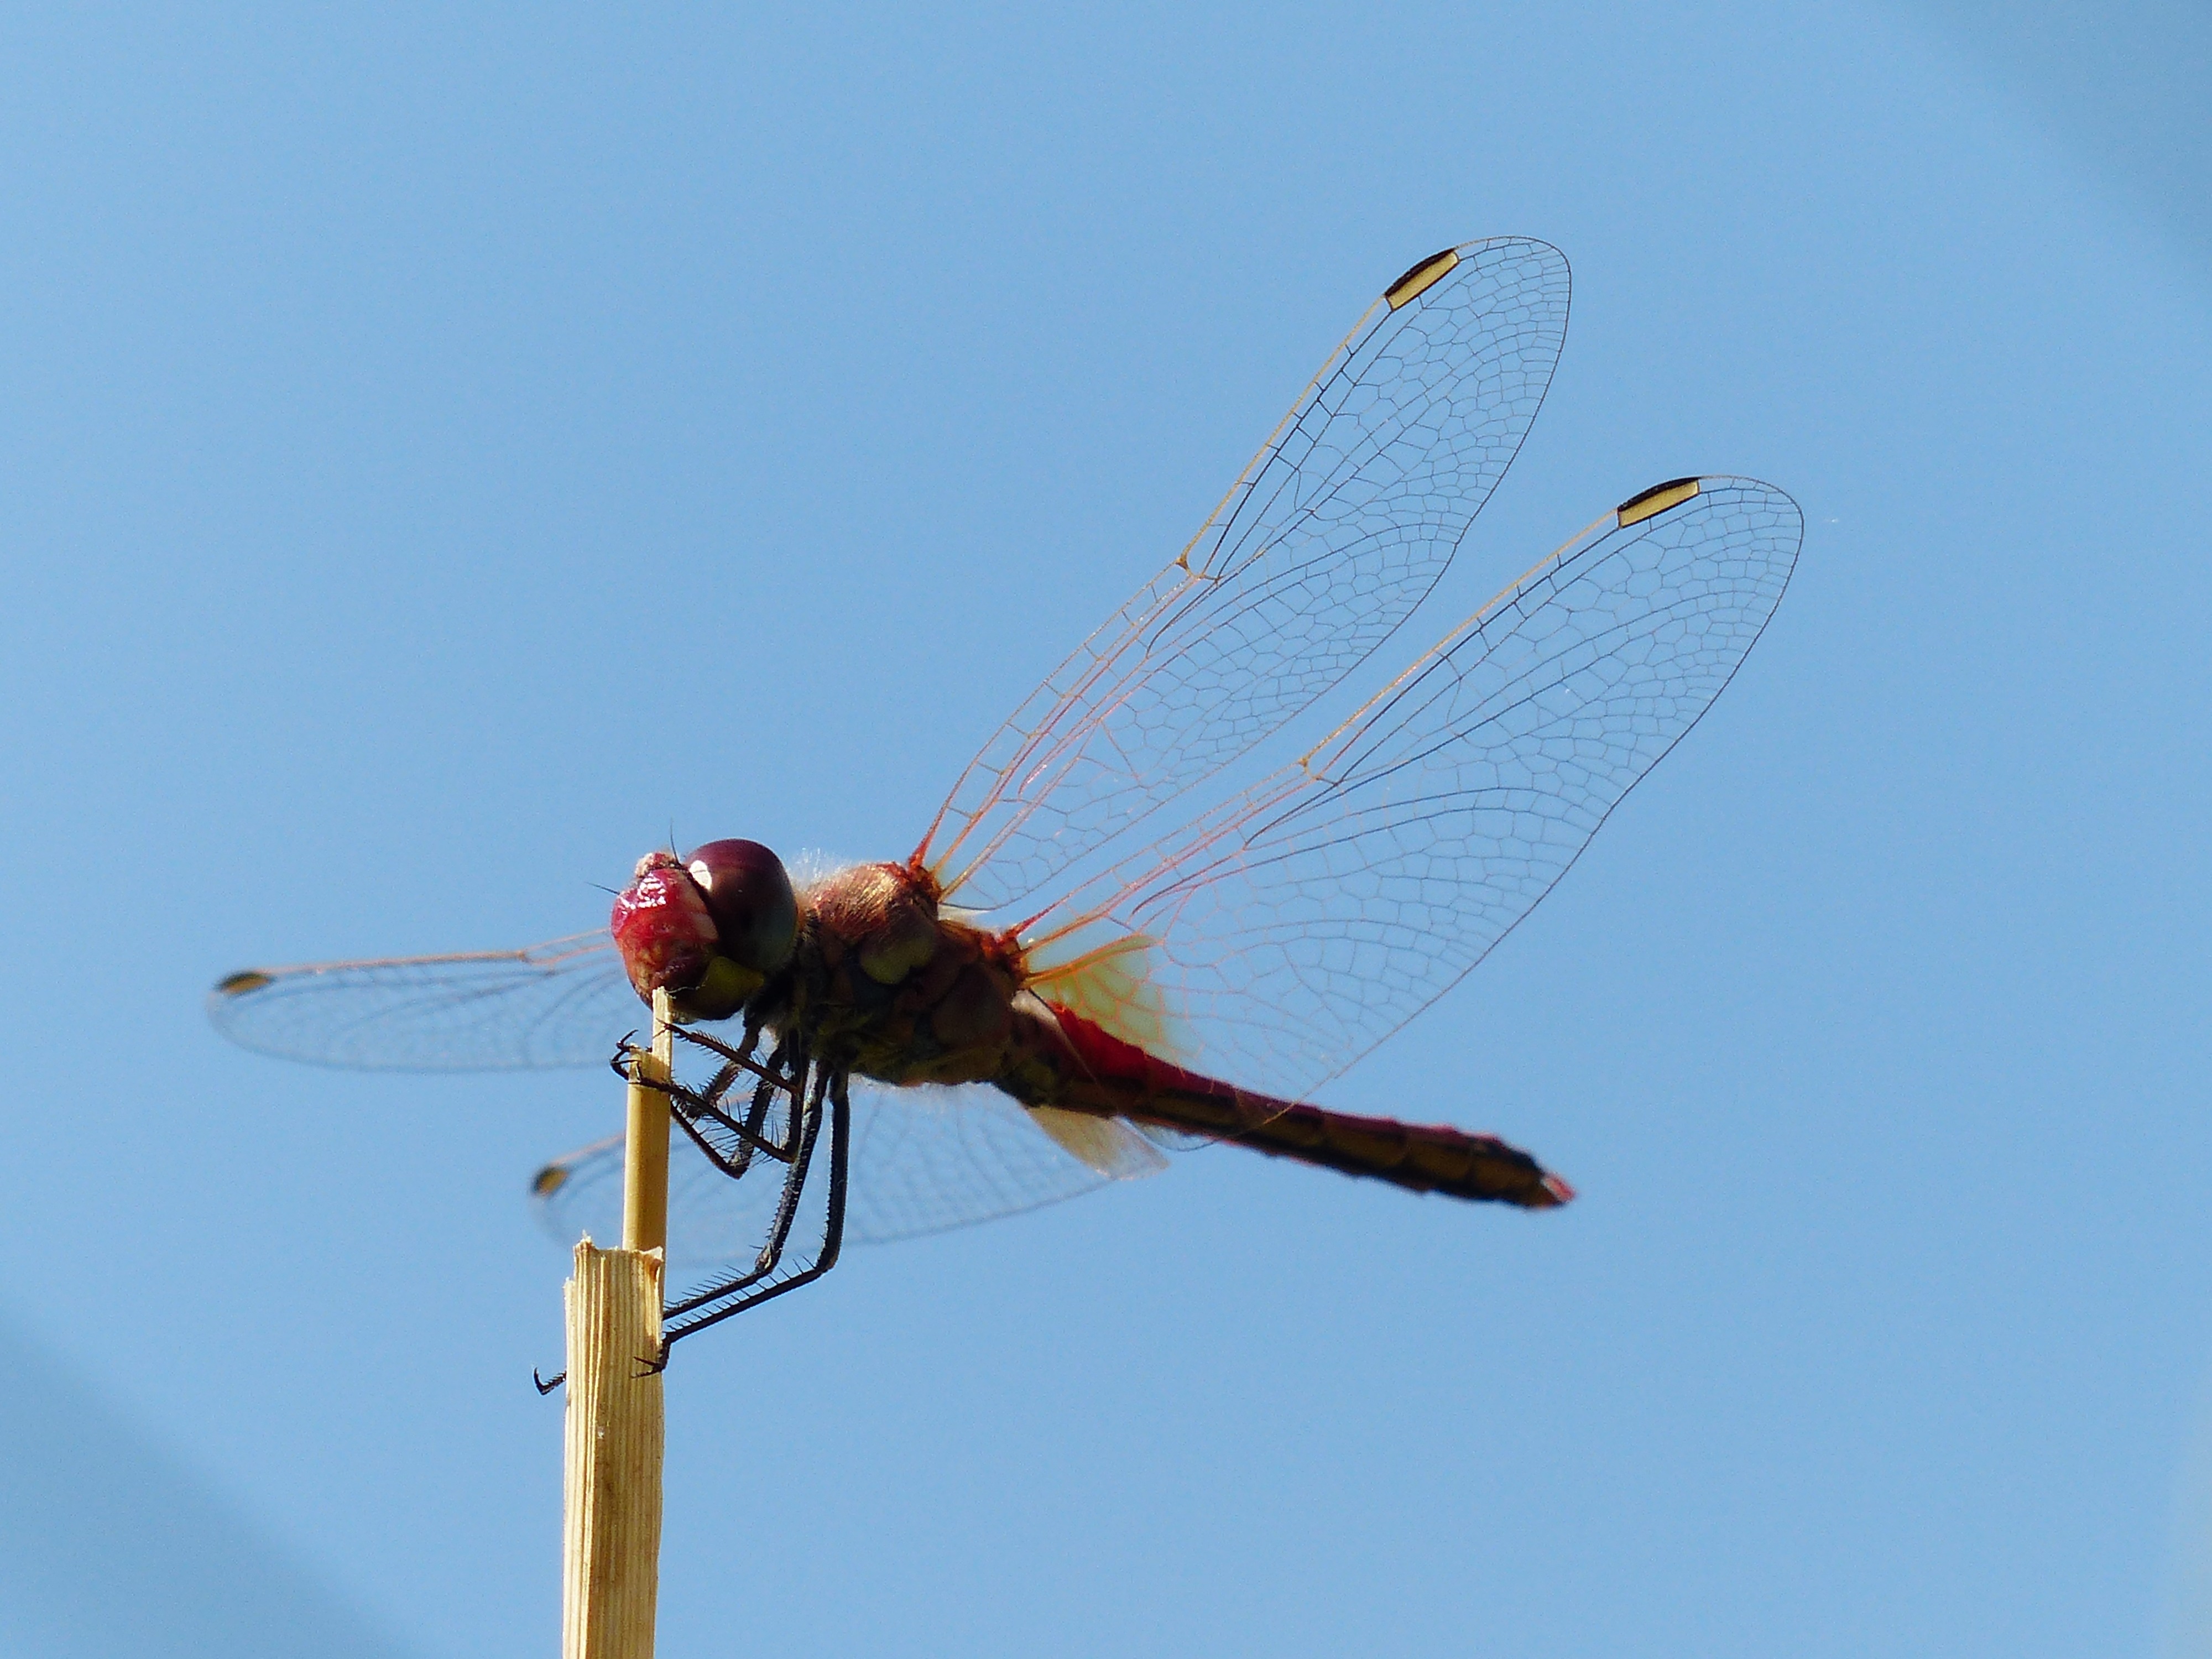
wing, animal, red, insect, fauna, invertebrate, transparent, dragonfly, anisoptera, insecta, odonata, libellulidae, filigree, flight insect, arthropod, darter, sympetrum striolatum, dragonflies, sailing dragonfly, dragonflies and damseflies, crimson heidelibelle, sympetrum sanguineum